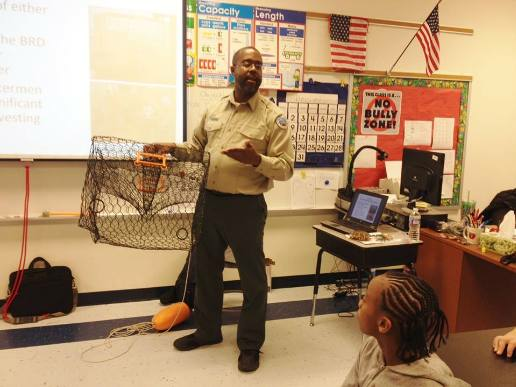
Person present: Yes